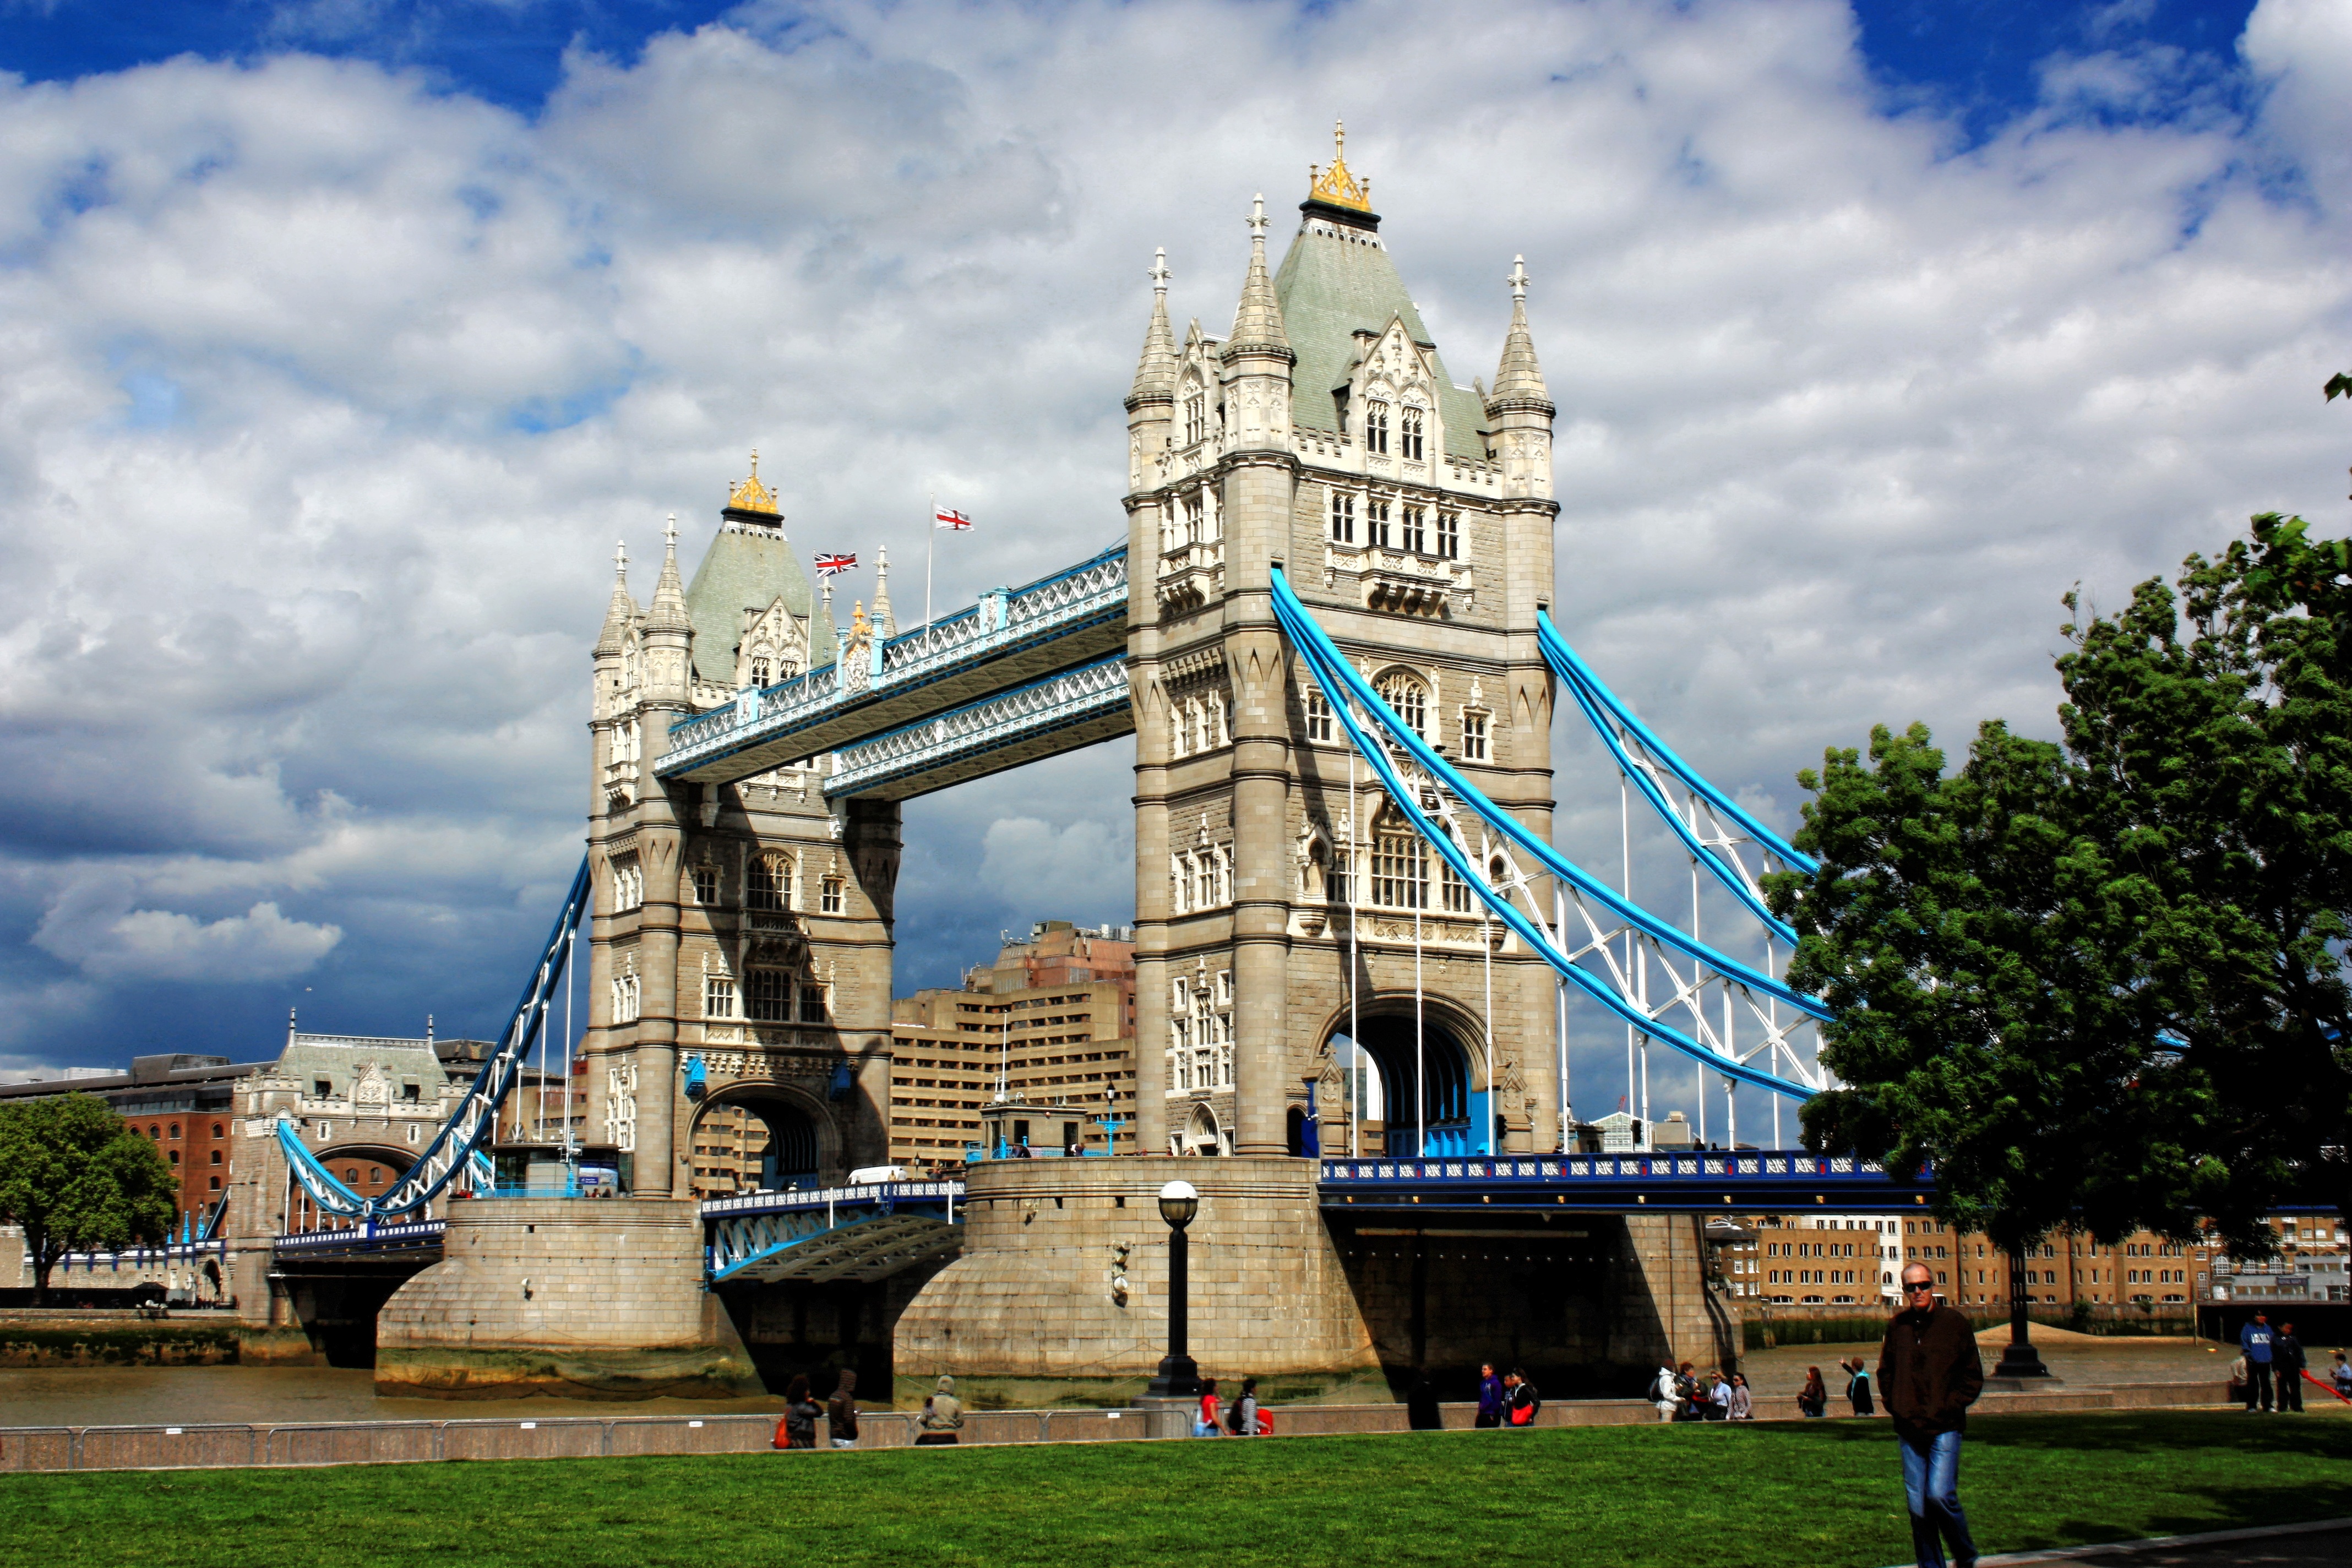
water, architecture, sky, sunset, bridge, skyline, city, river, monument, tourist, travel, vehicle, amusement park, tower, park, landmark, blue, attraction, tourism, tower bridge, waterway, uk, england, capital, london, clouds, british, famous, english, britain, kingdom, thames